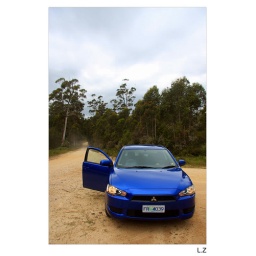
The only car on the road in last 60min.